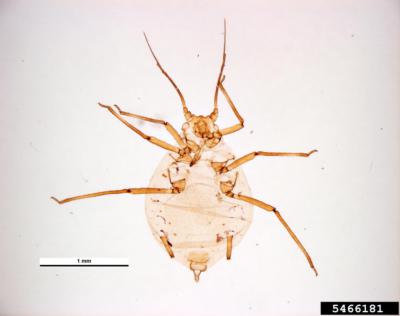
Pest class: bird_cherry_oat_aphid